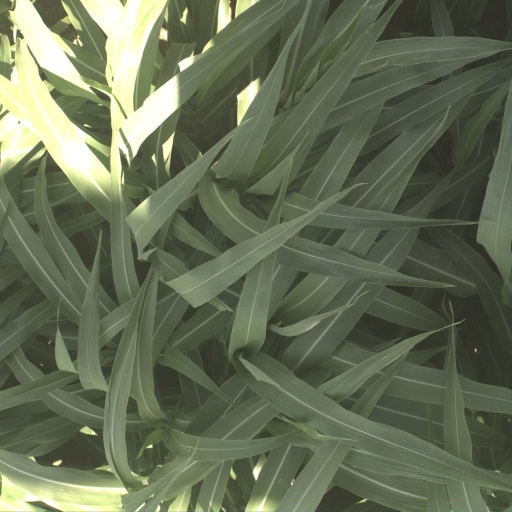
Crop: sorghum